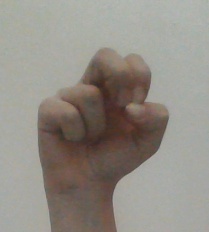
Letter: gaaf